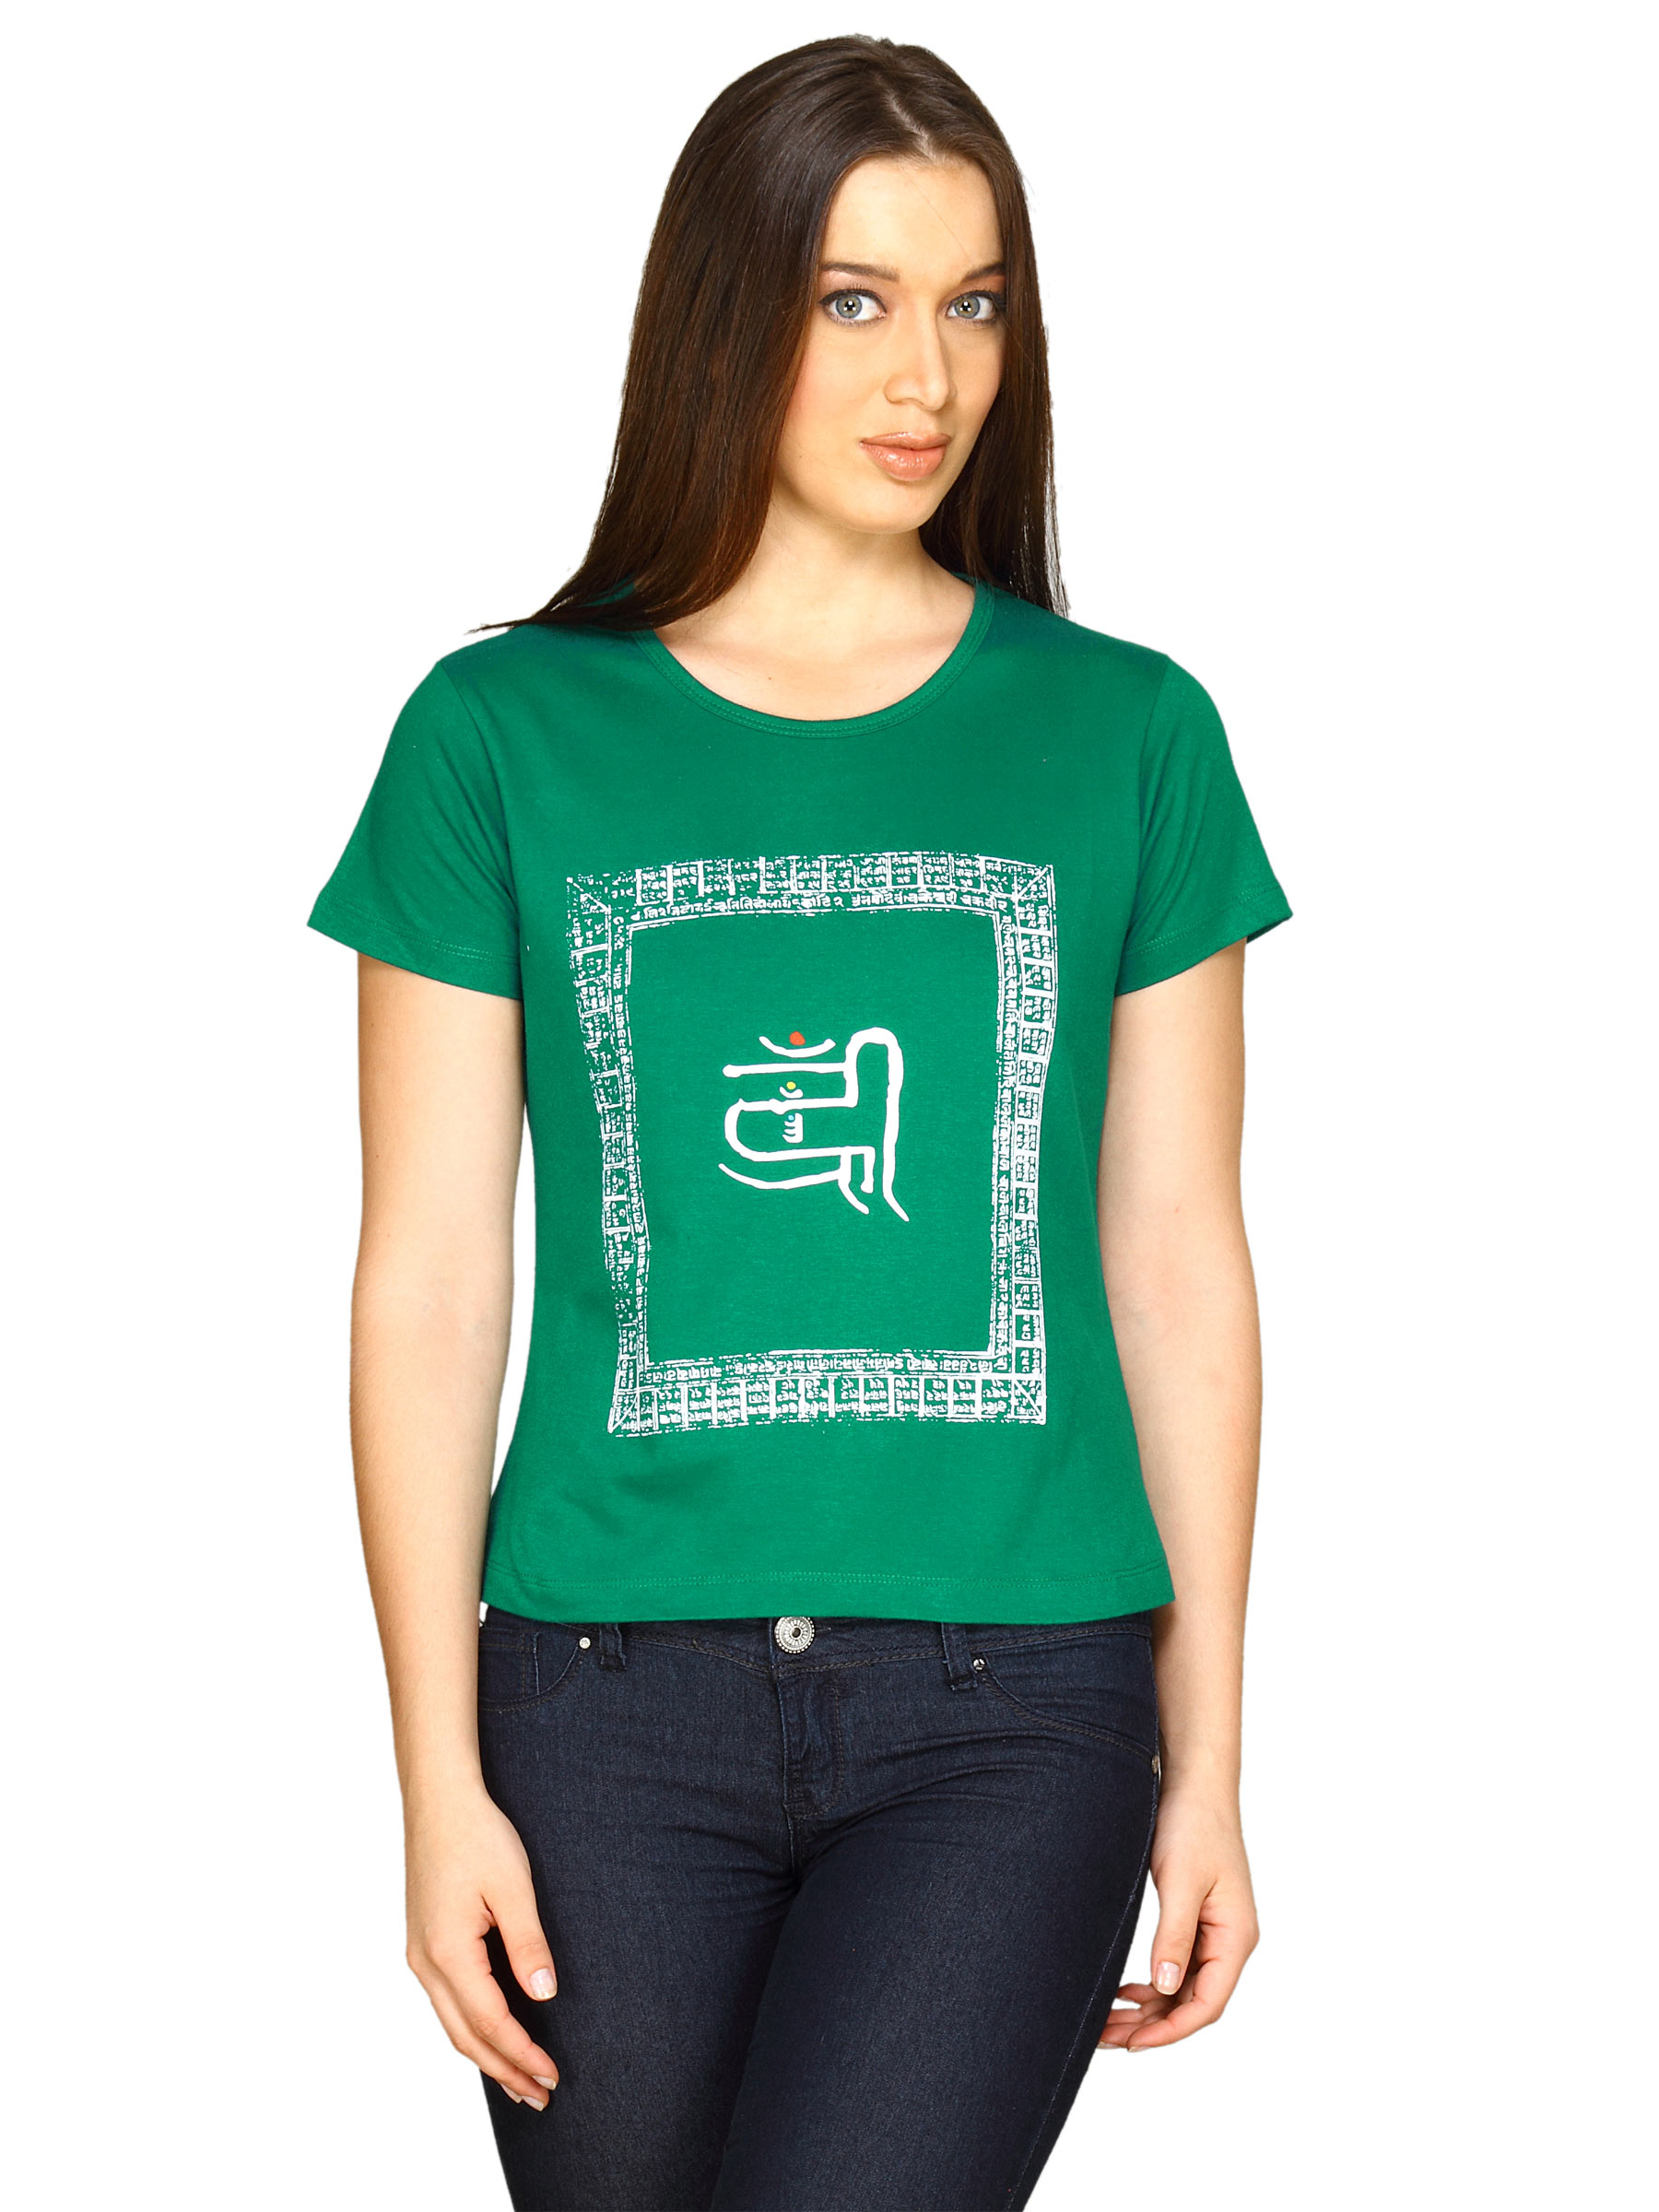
Tantra Women's Shlokas Green T-shirt
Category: Apparel / Topwear / Tshirts
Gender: Women
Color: Green
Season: Summer 2011
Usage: Casual